Pico-ITXe

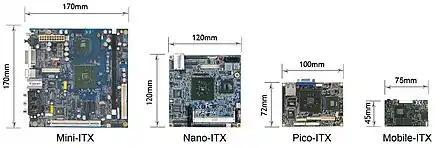
ITX motherboard form factor comparison

The first motherboard that was produced under this specification is called EPIA-P710. It was released in December 2008. It is and 12 layers deep. The operating temperature range is from 0°C to about 50 °C. The operating humidity level (relative and non-condensing) can be from 0% to about 95%. It uses a 1 GHz VIA C7-M processor, a VIA VX800 chip set, and is RoHS compliant. It has onboard VGA video-out. Gigabit Ethernet is supplied by VIA's VT6122, but requires a connector board. HD 5.1 channel audio is provided by a VIA VT1708B chip.